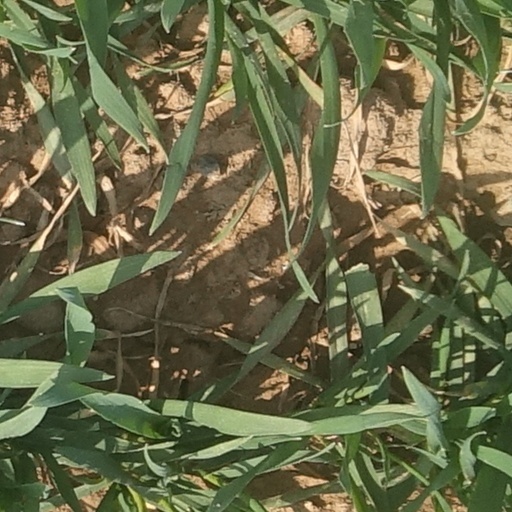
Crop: wheat